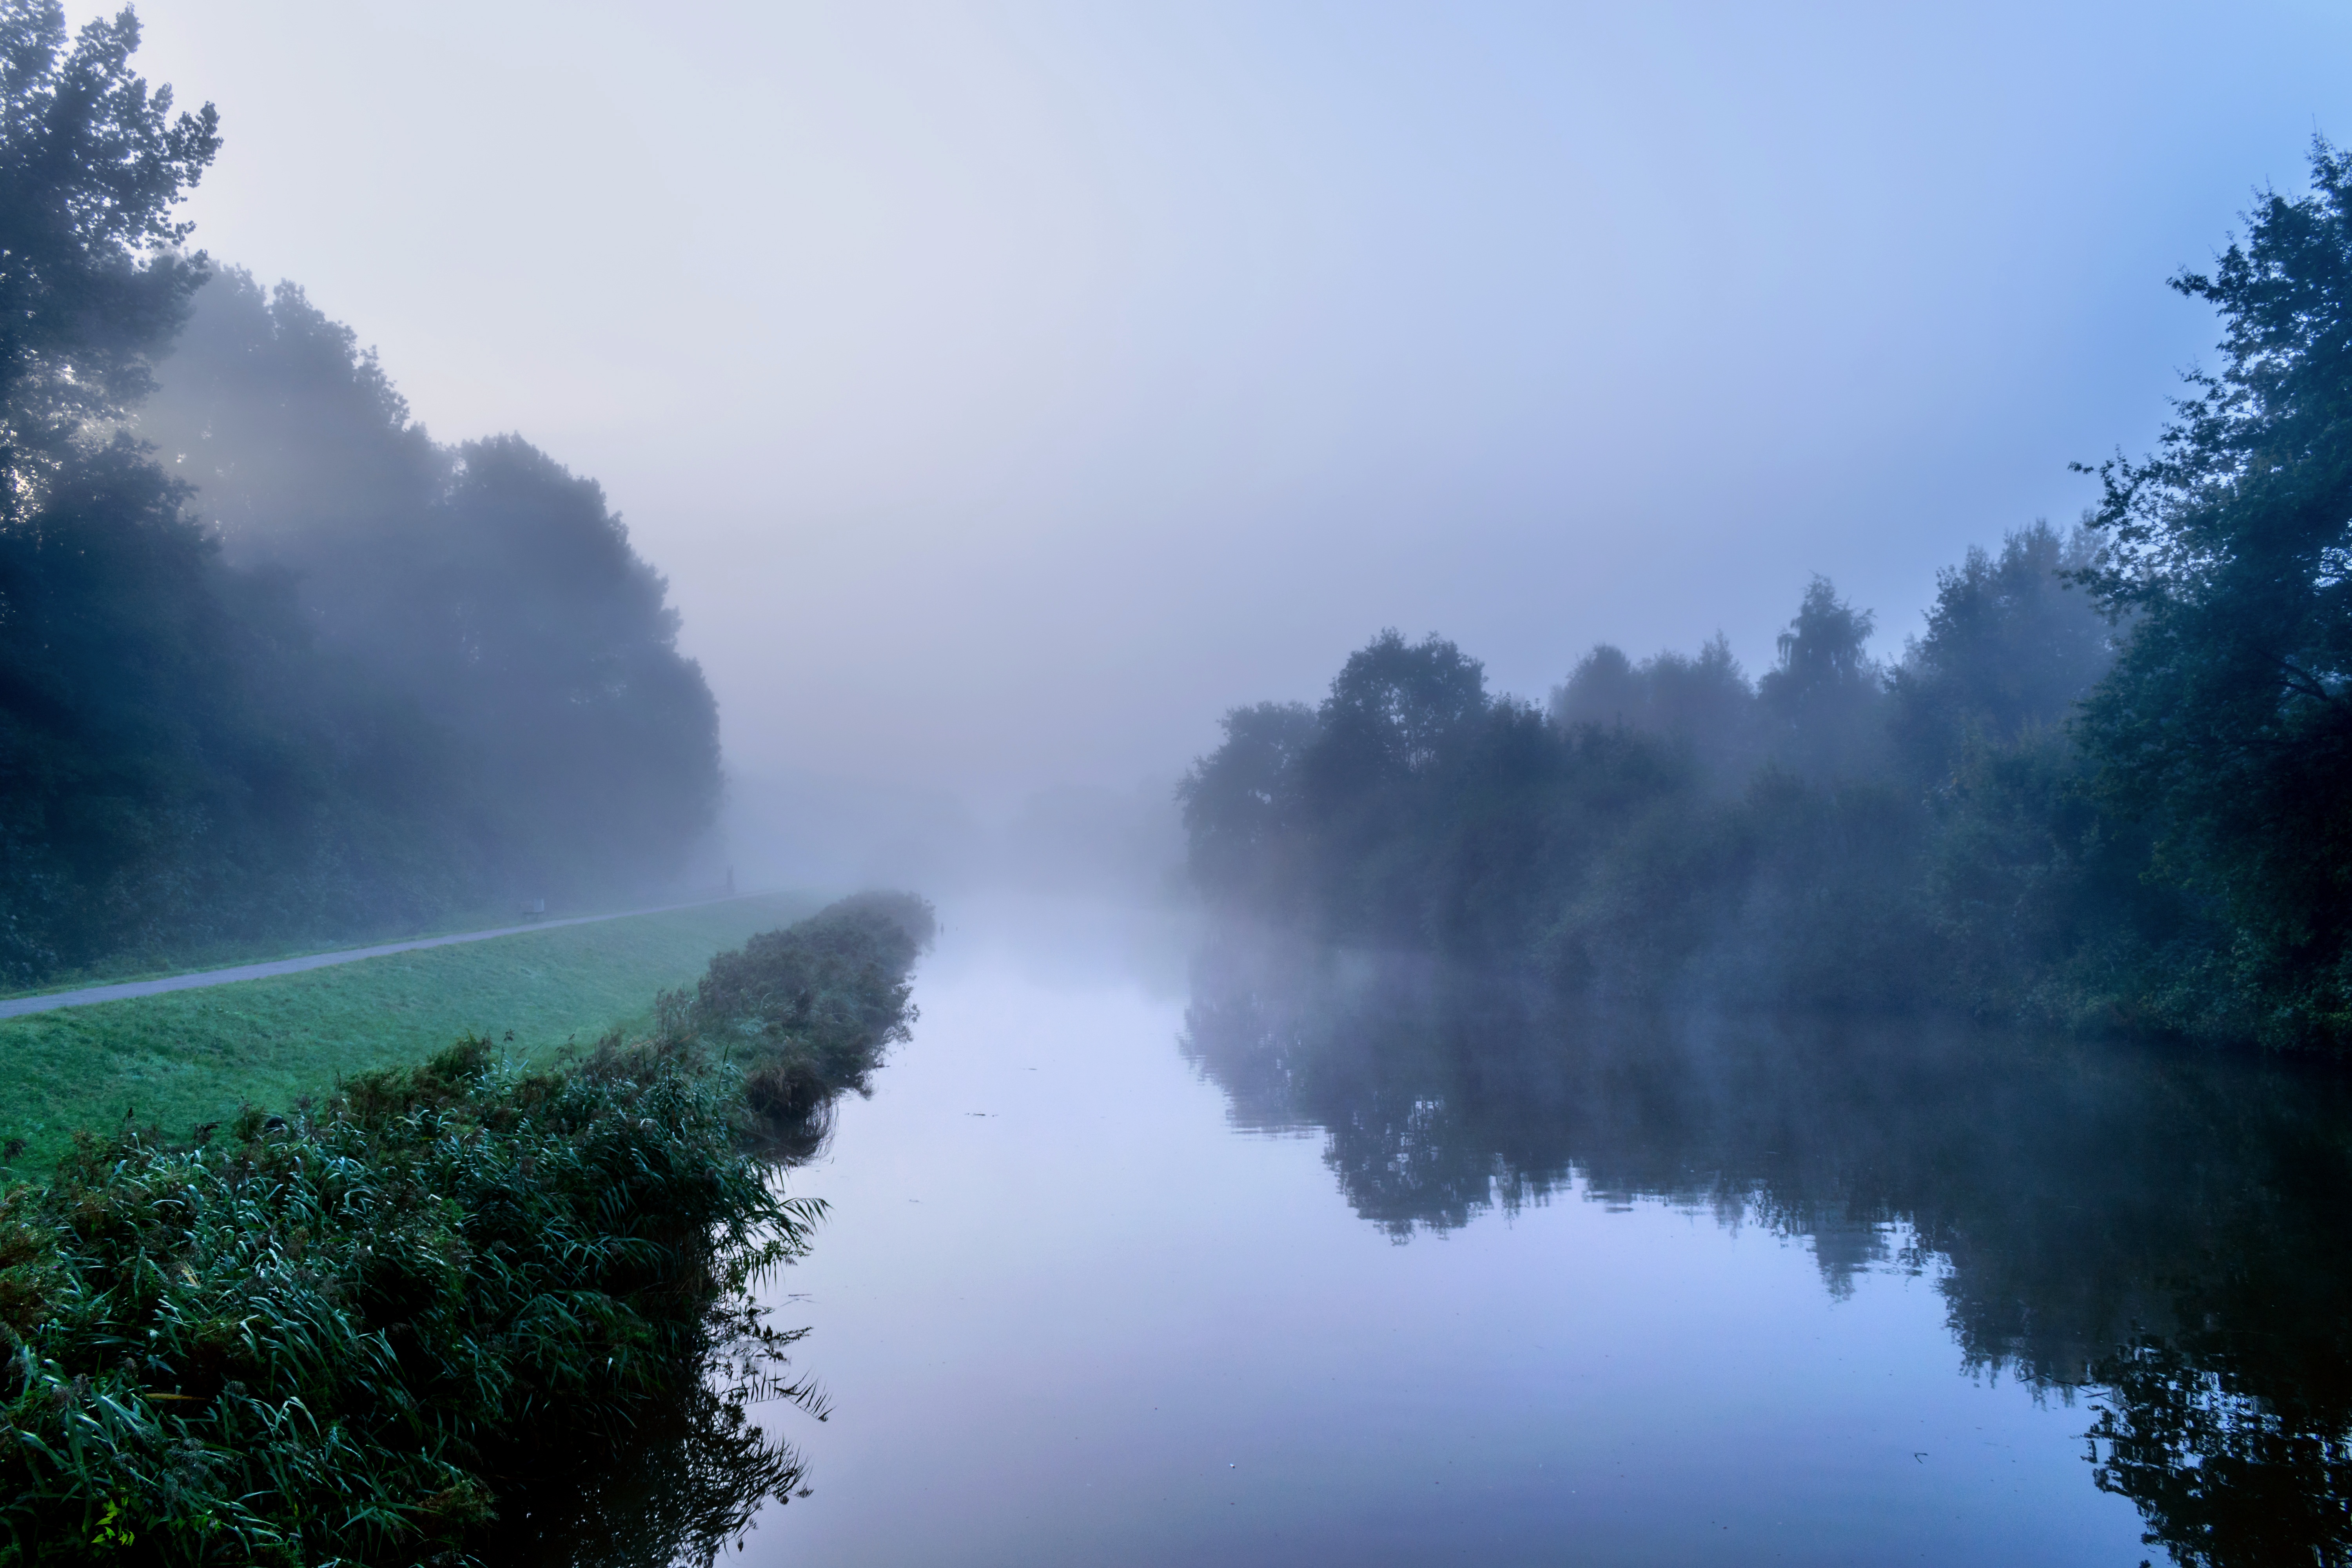
landscape, tree, water, nature, forest, mountain, winter, cloud, plant, sun, fog, sunrise, mist, sunlight, morning, lake, dawn, atmosphere, river, reflection, autumn, weather, haze, blue, trees, rays, bach, mood, atmospheric phenomenon